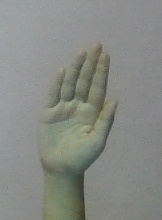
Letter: seen